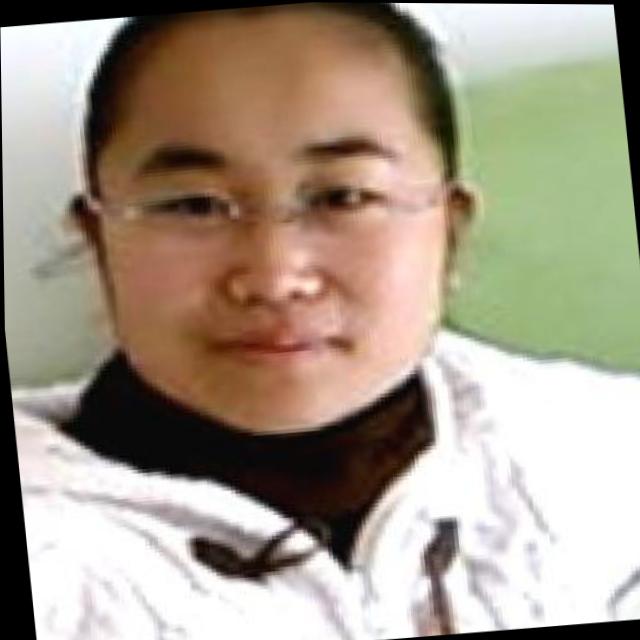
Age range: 21-44